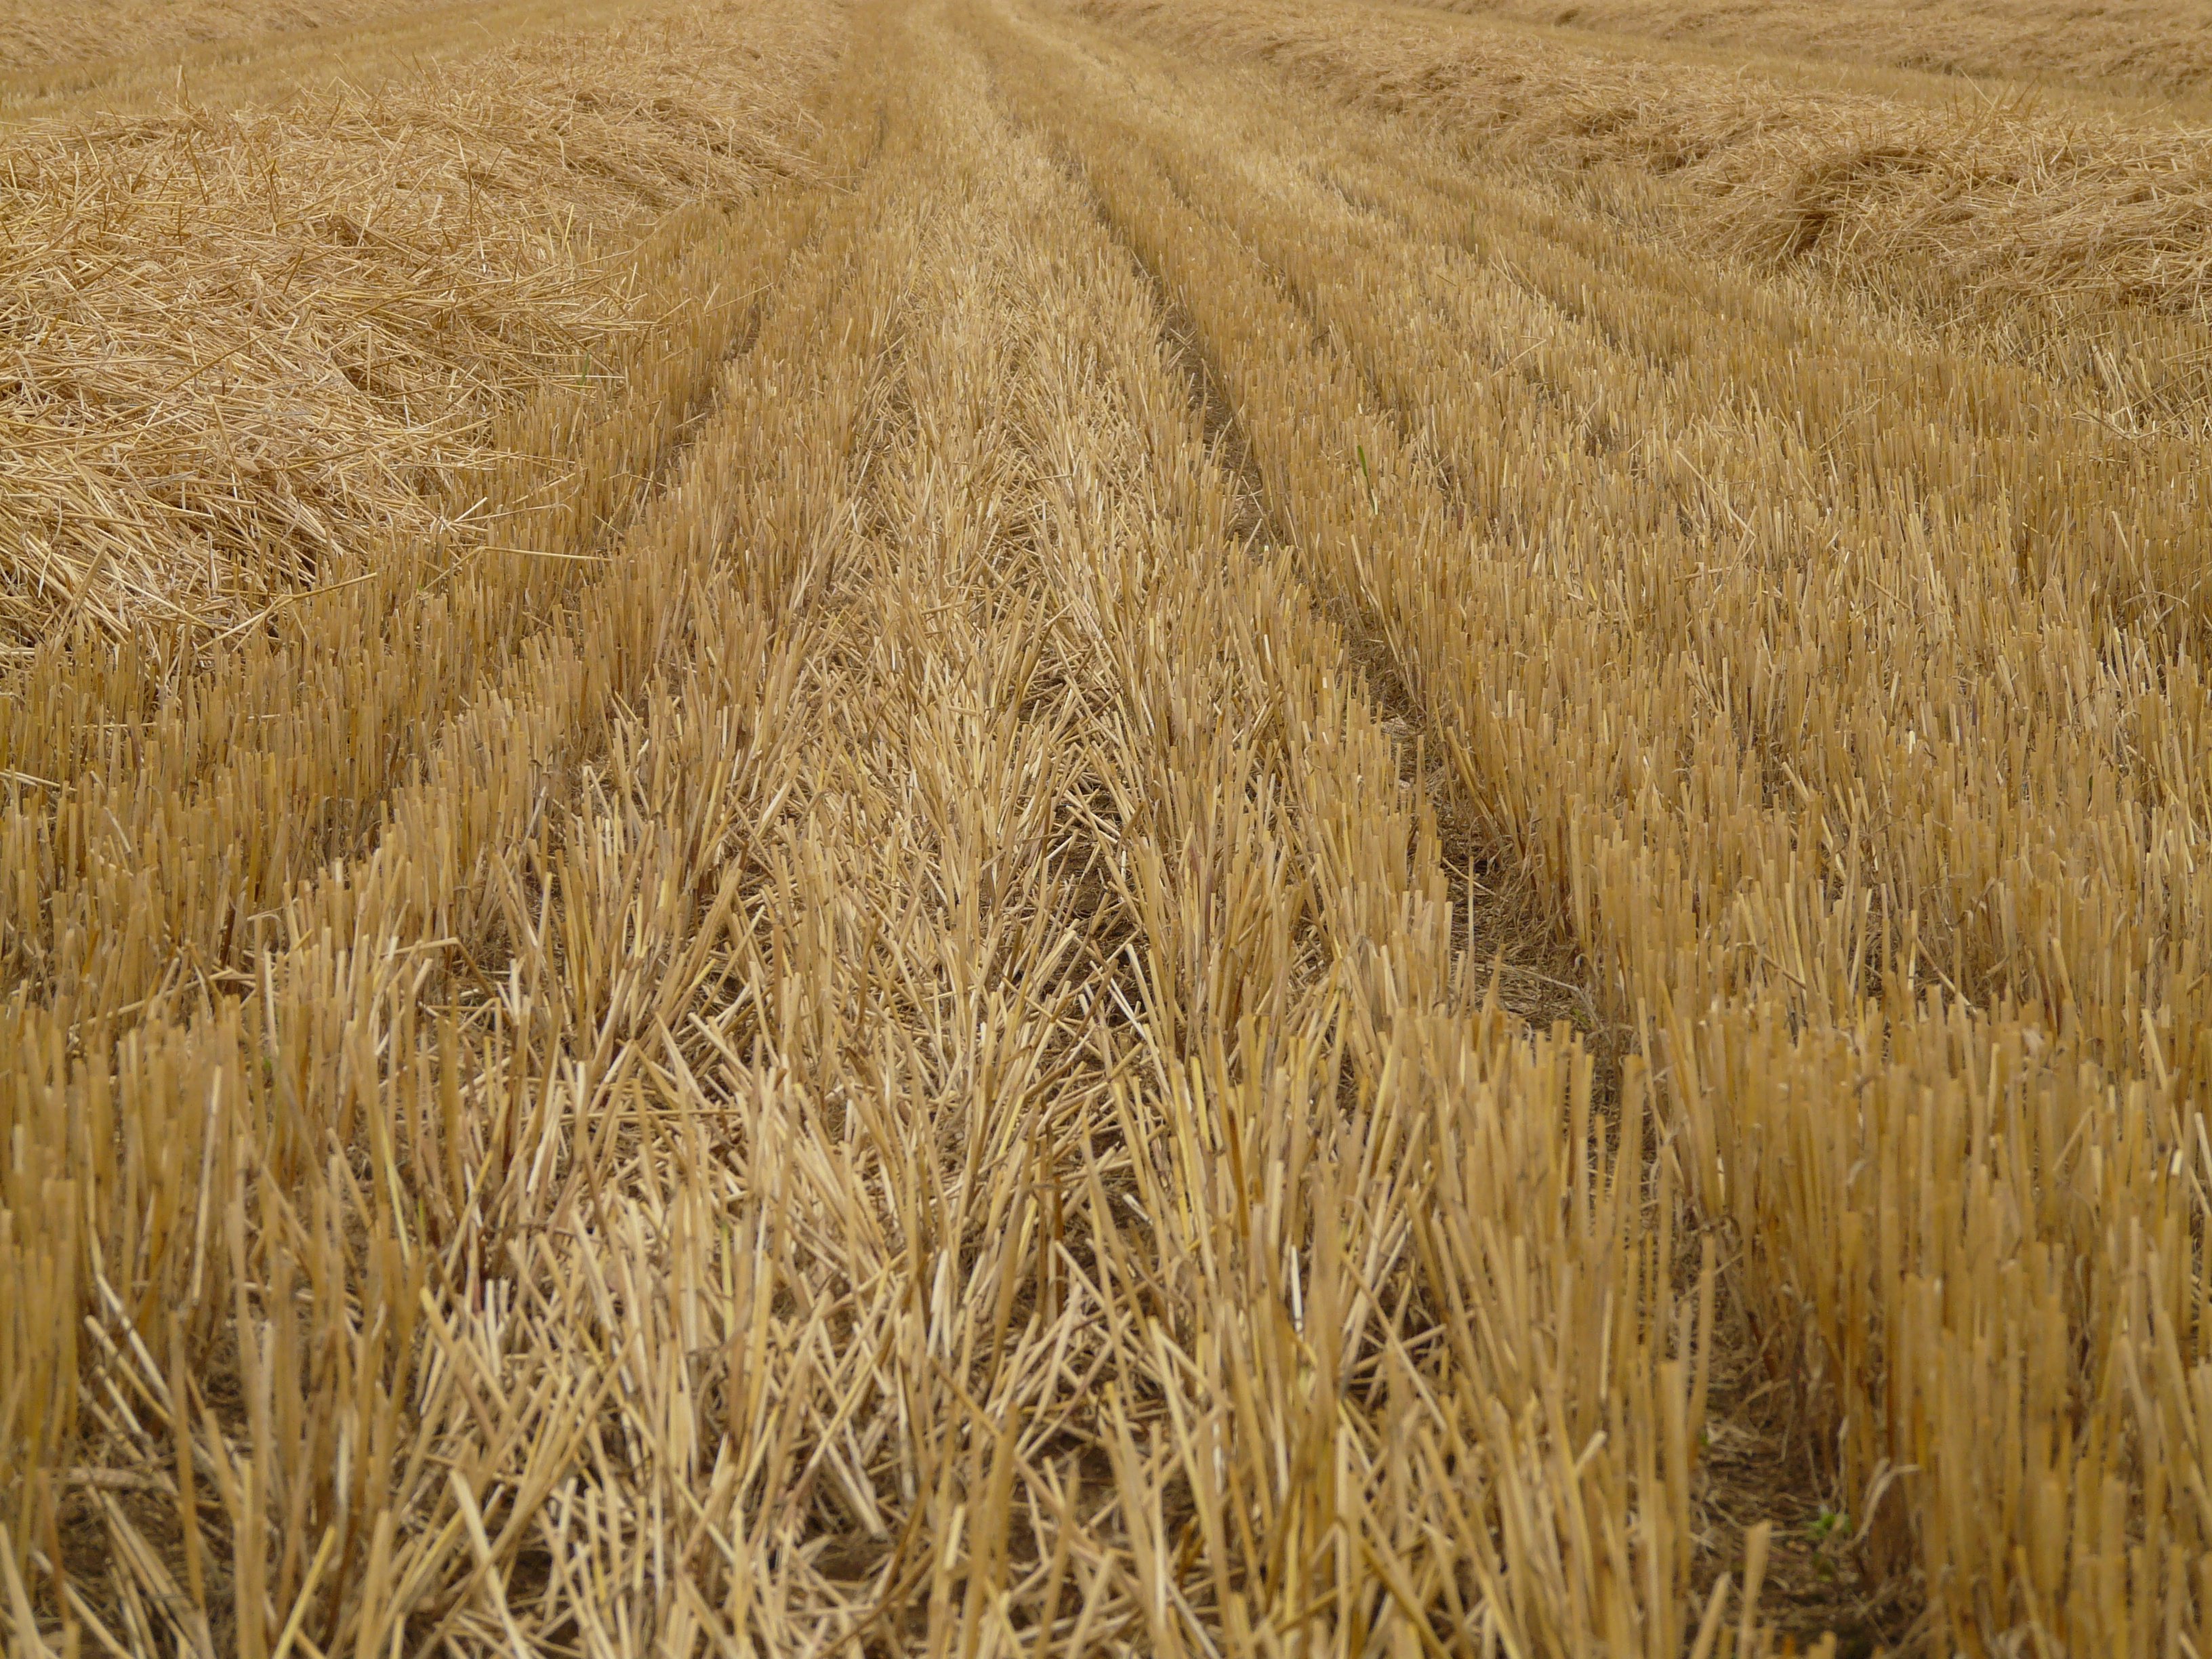
plant, field, barley, wheat, prairie, food, harvest, crop, soil, agriculture, stalk, stubble, grassland, badlands, straw, rye, cereals, halme, flowering plant, commodity, emmer, glean, triticale, grass family, land plant, food grain, einkorn wheat